Lightning Motorcycle

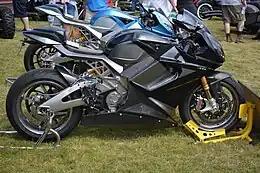
Lightning LS-218

Lightning Motorcycle Corp. is an American manufacturer of electric motorcycles. CEO and Founder Richard Hatfield started the company in 2006 in San Carlos, California.